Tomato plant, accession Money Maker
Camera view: bottom (45 deg); turntable rotation: 60 degrees
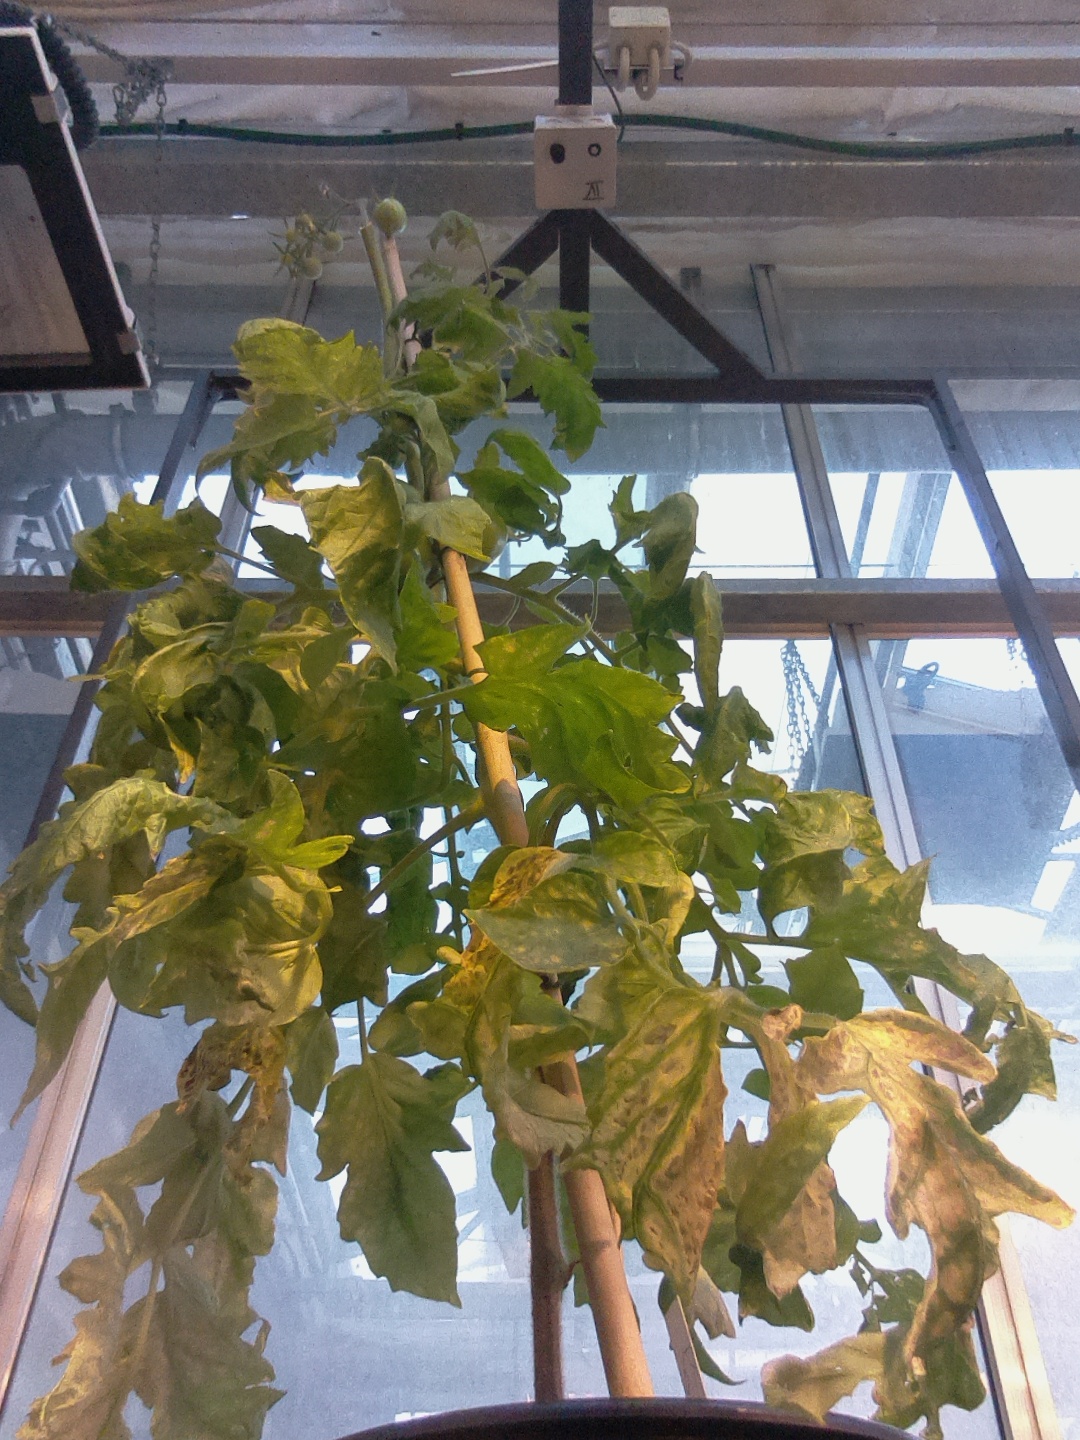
BBCH growth stage 78: 80% -90% of final fruit size